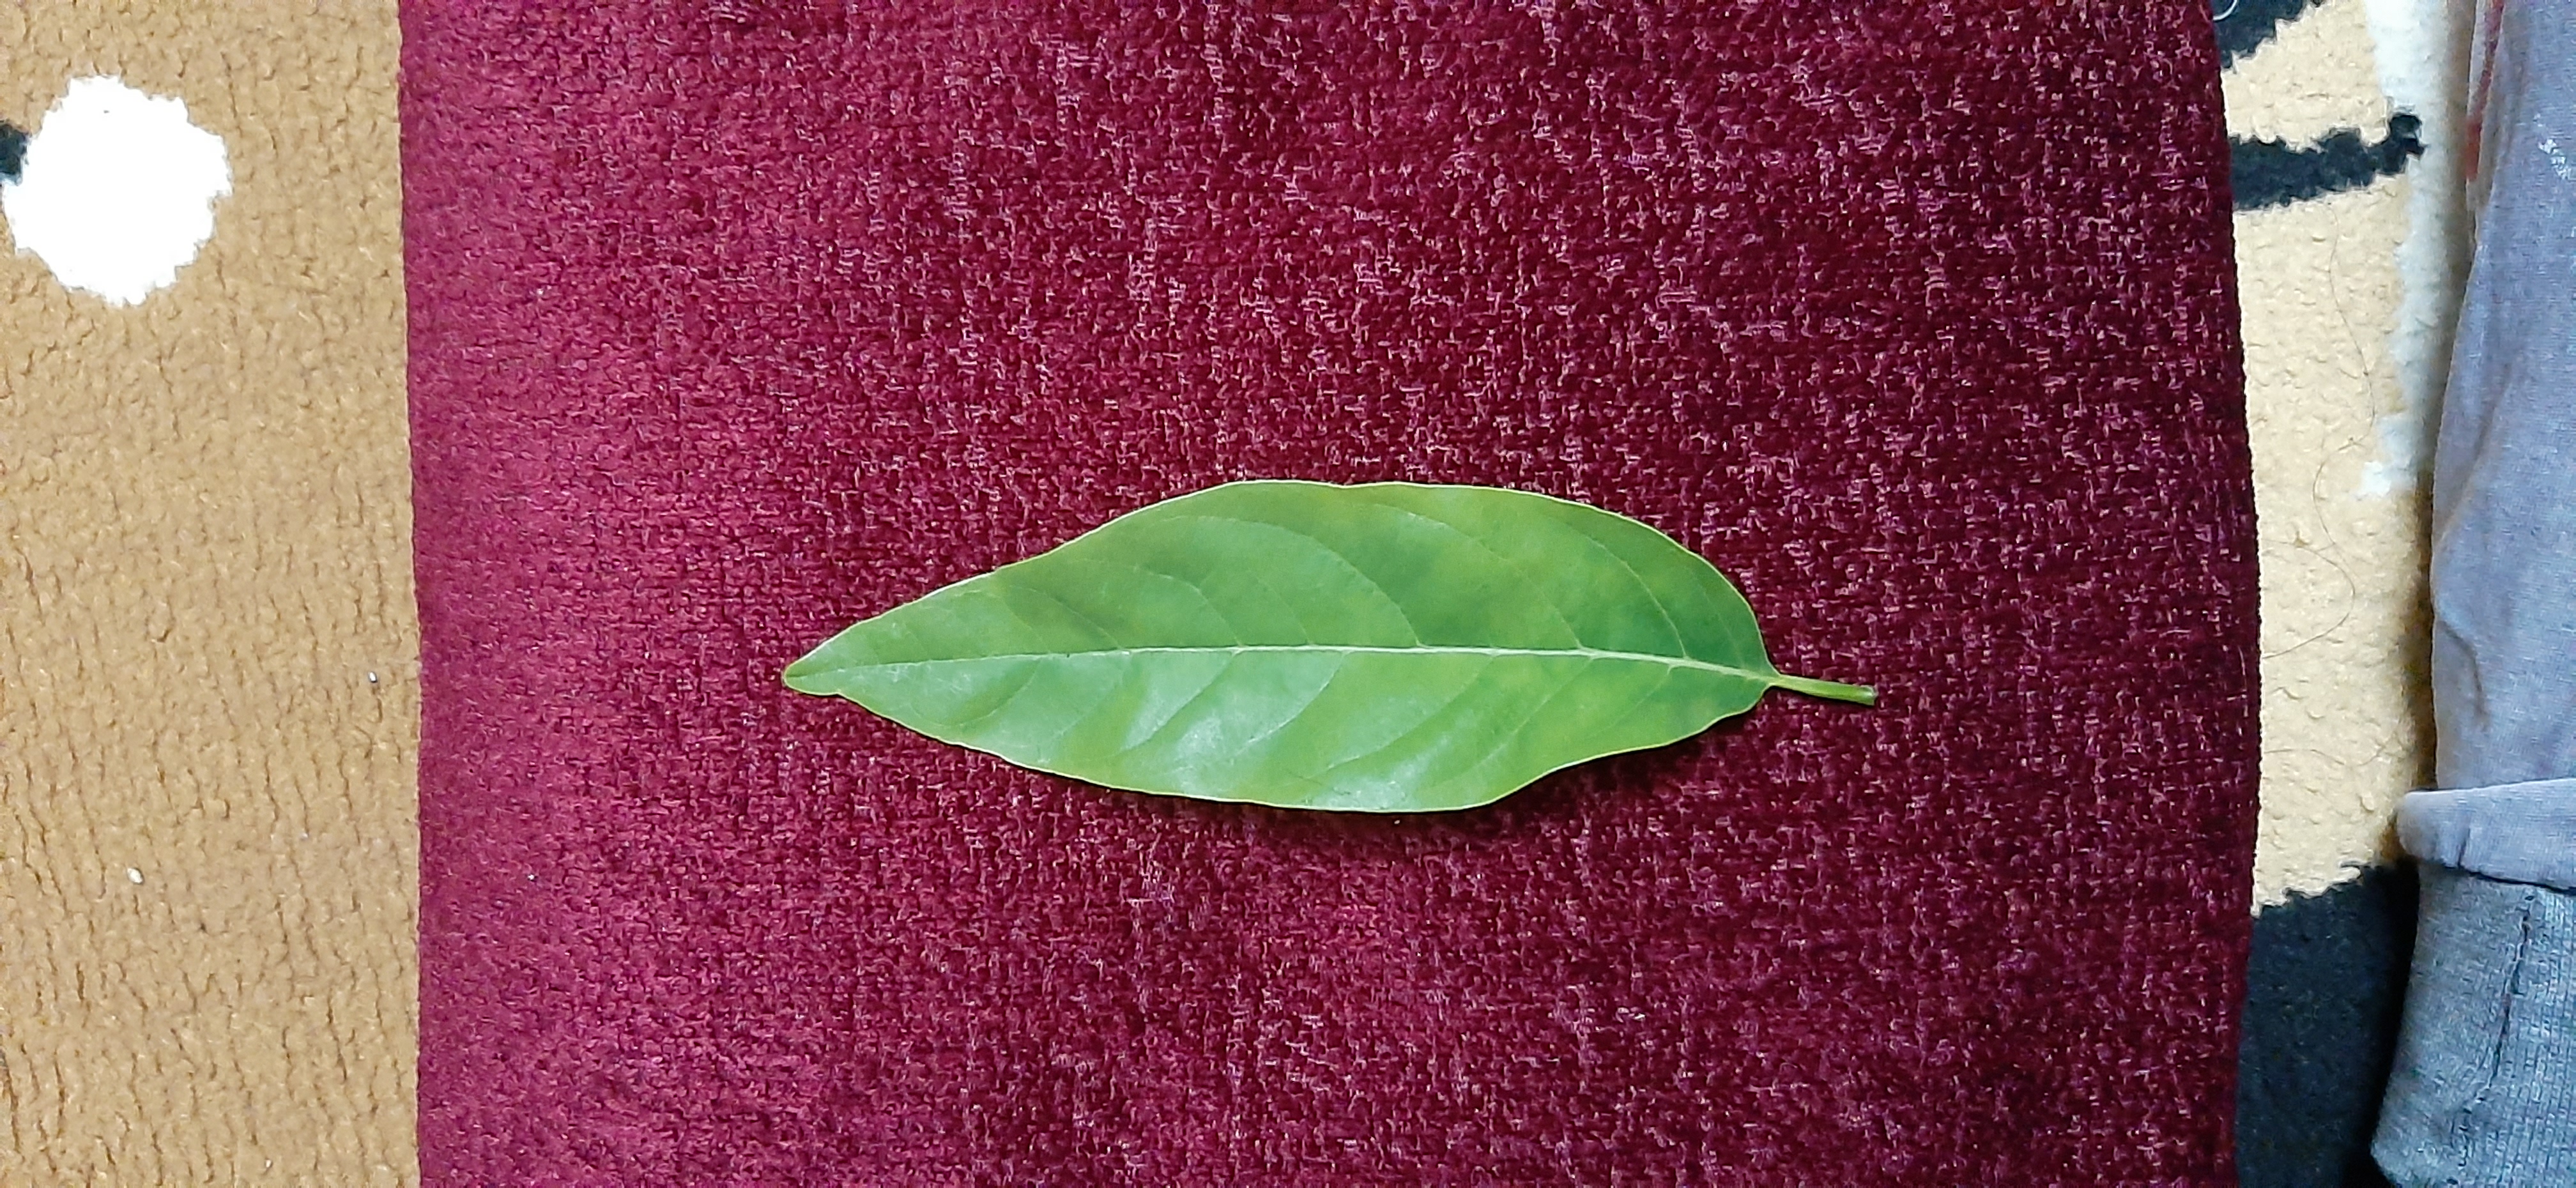
Plant: Seethapala